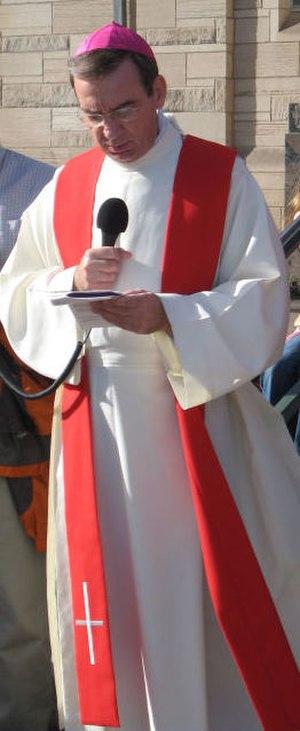
Dennis Marion Schnurr, né le 21 juin 1948 à Sheldon, est un prélat américain, actuel archevêque de Cincinnati dans l'Ohio, depuis 2009.